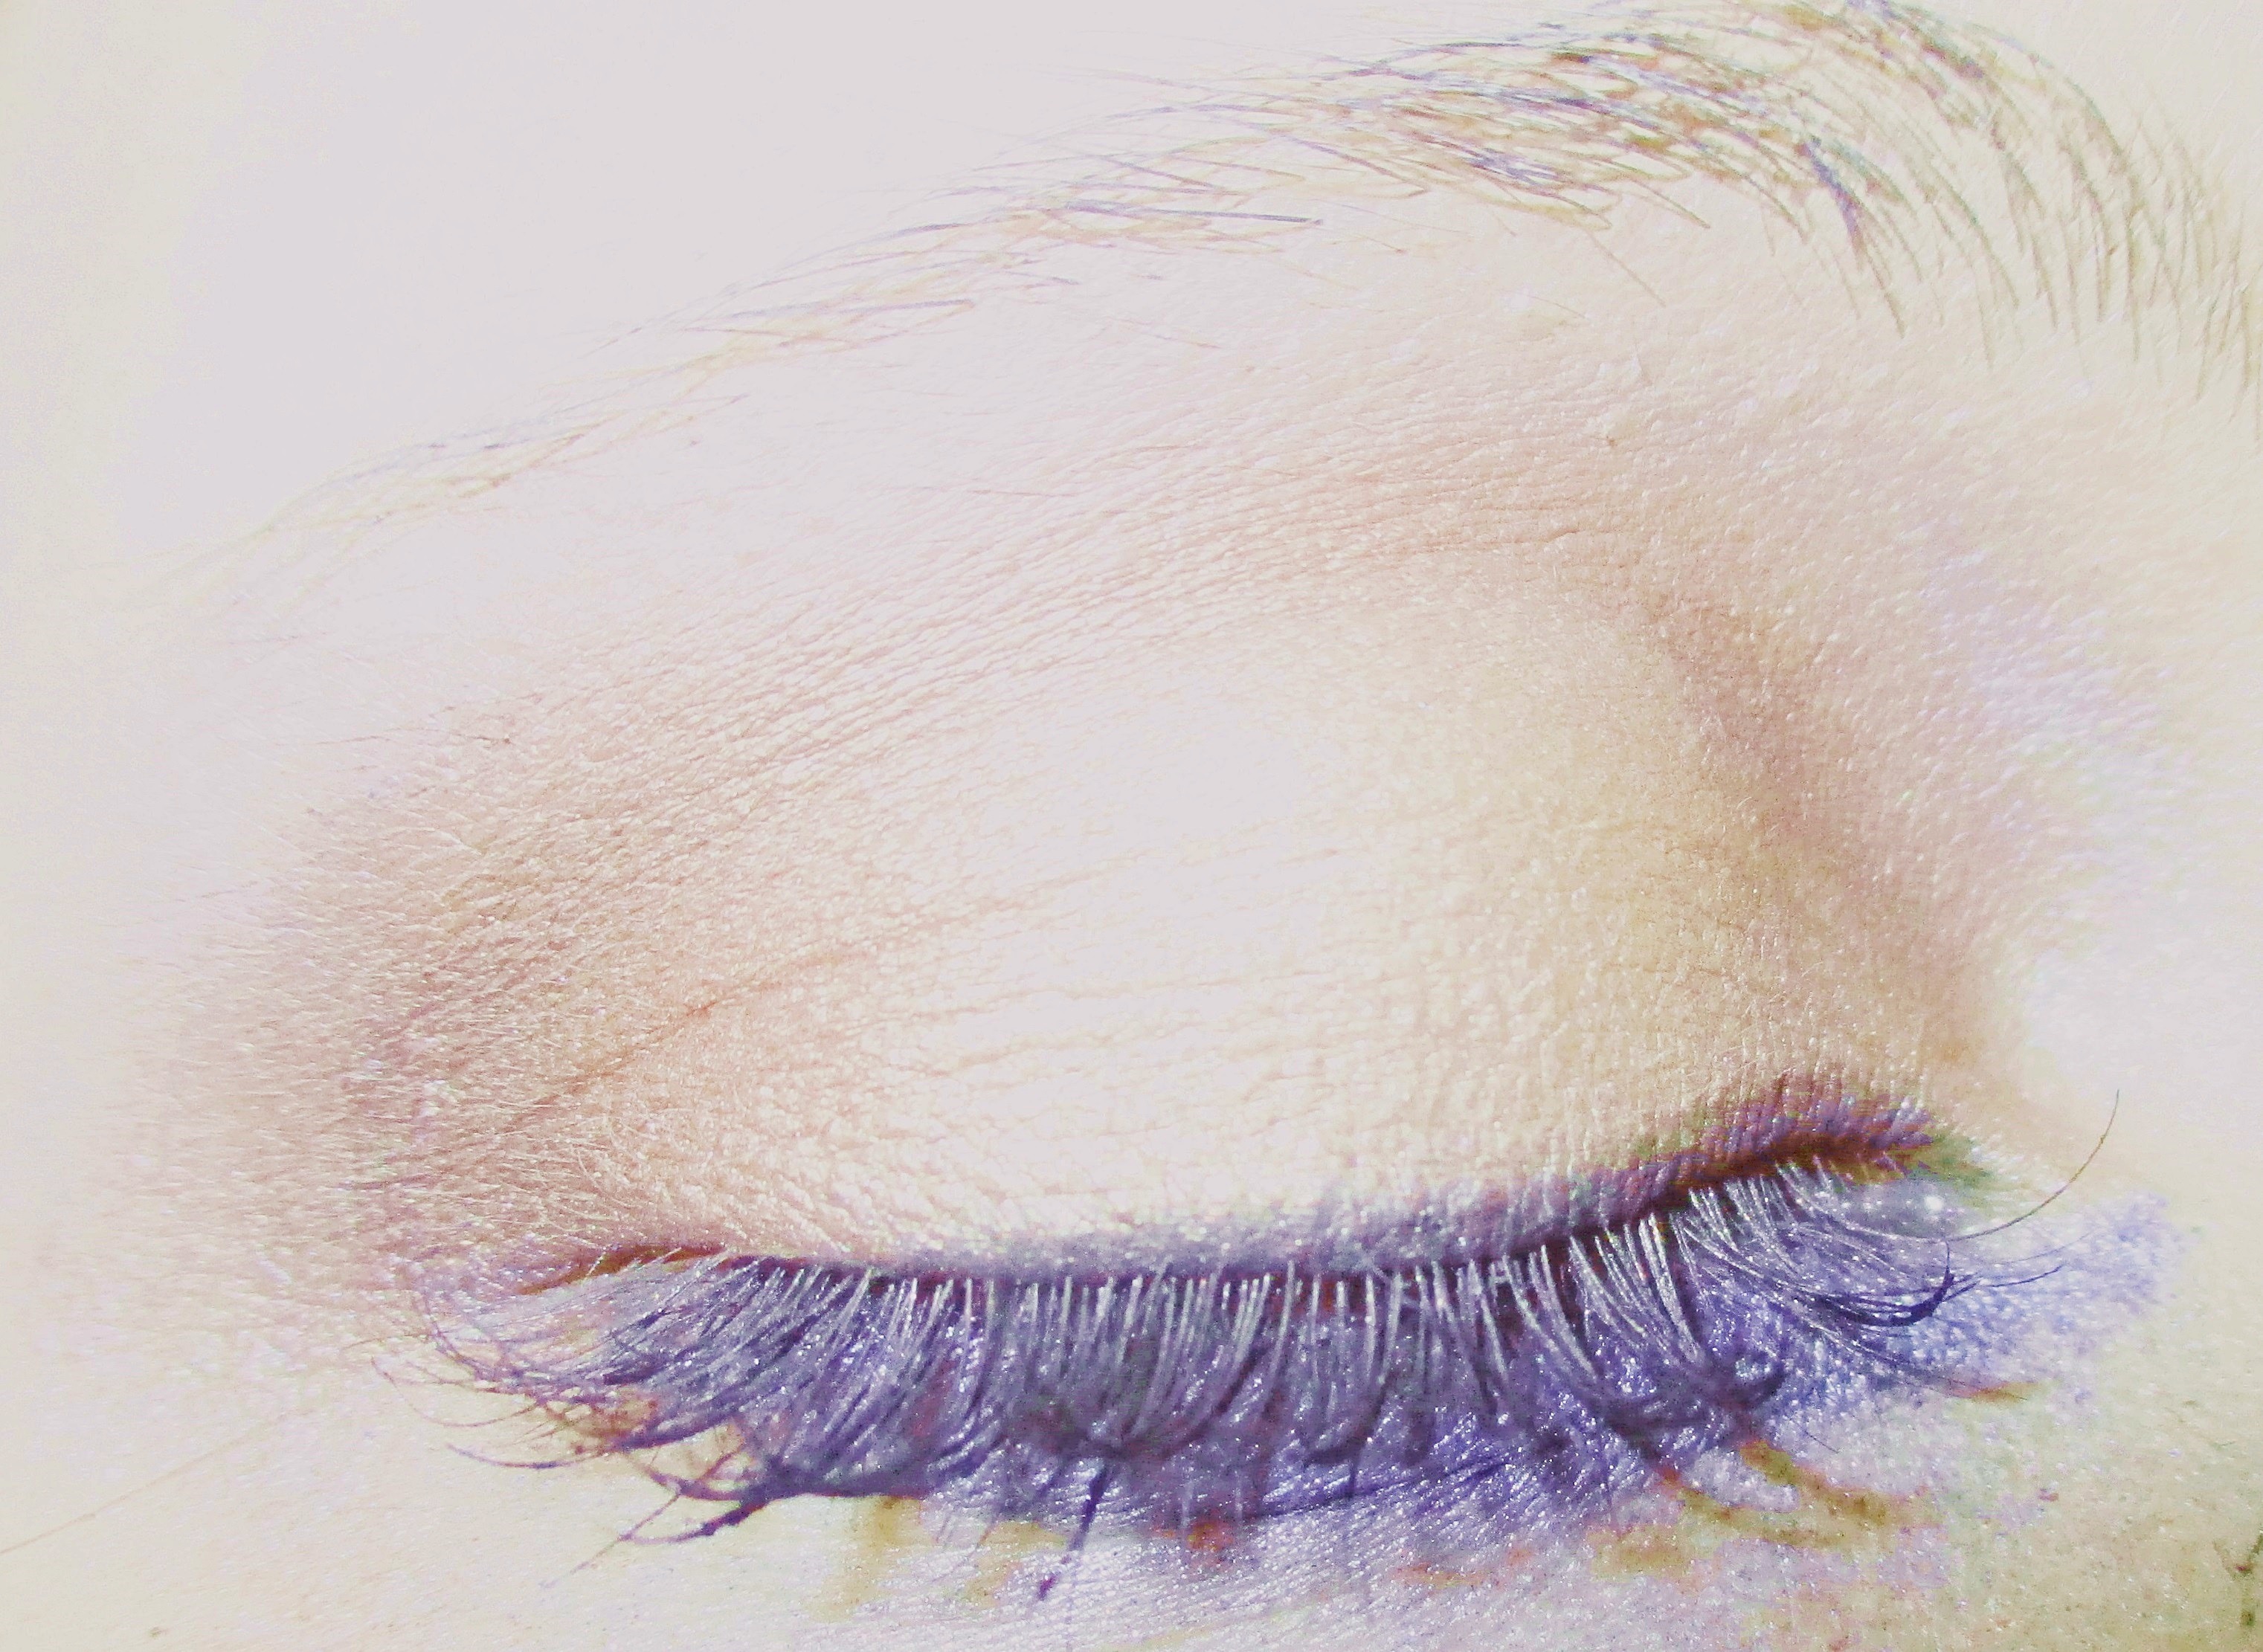
color, lip, eyebrow, eyelash, human body, face, nose, cheek, algae, eye, head, detail, organ, cosmetics, eye shadow, eyelash extensions